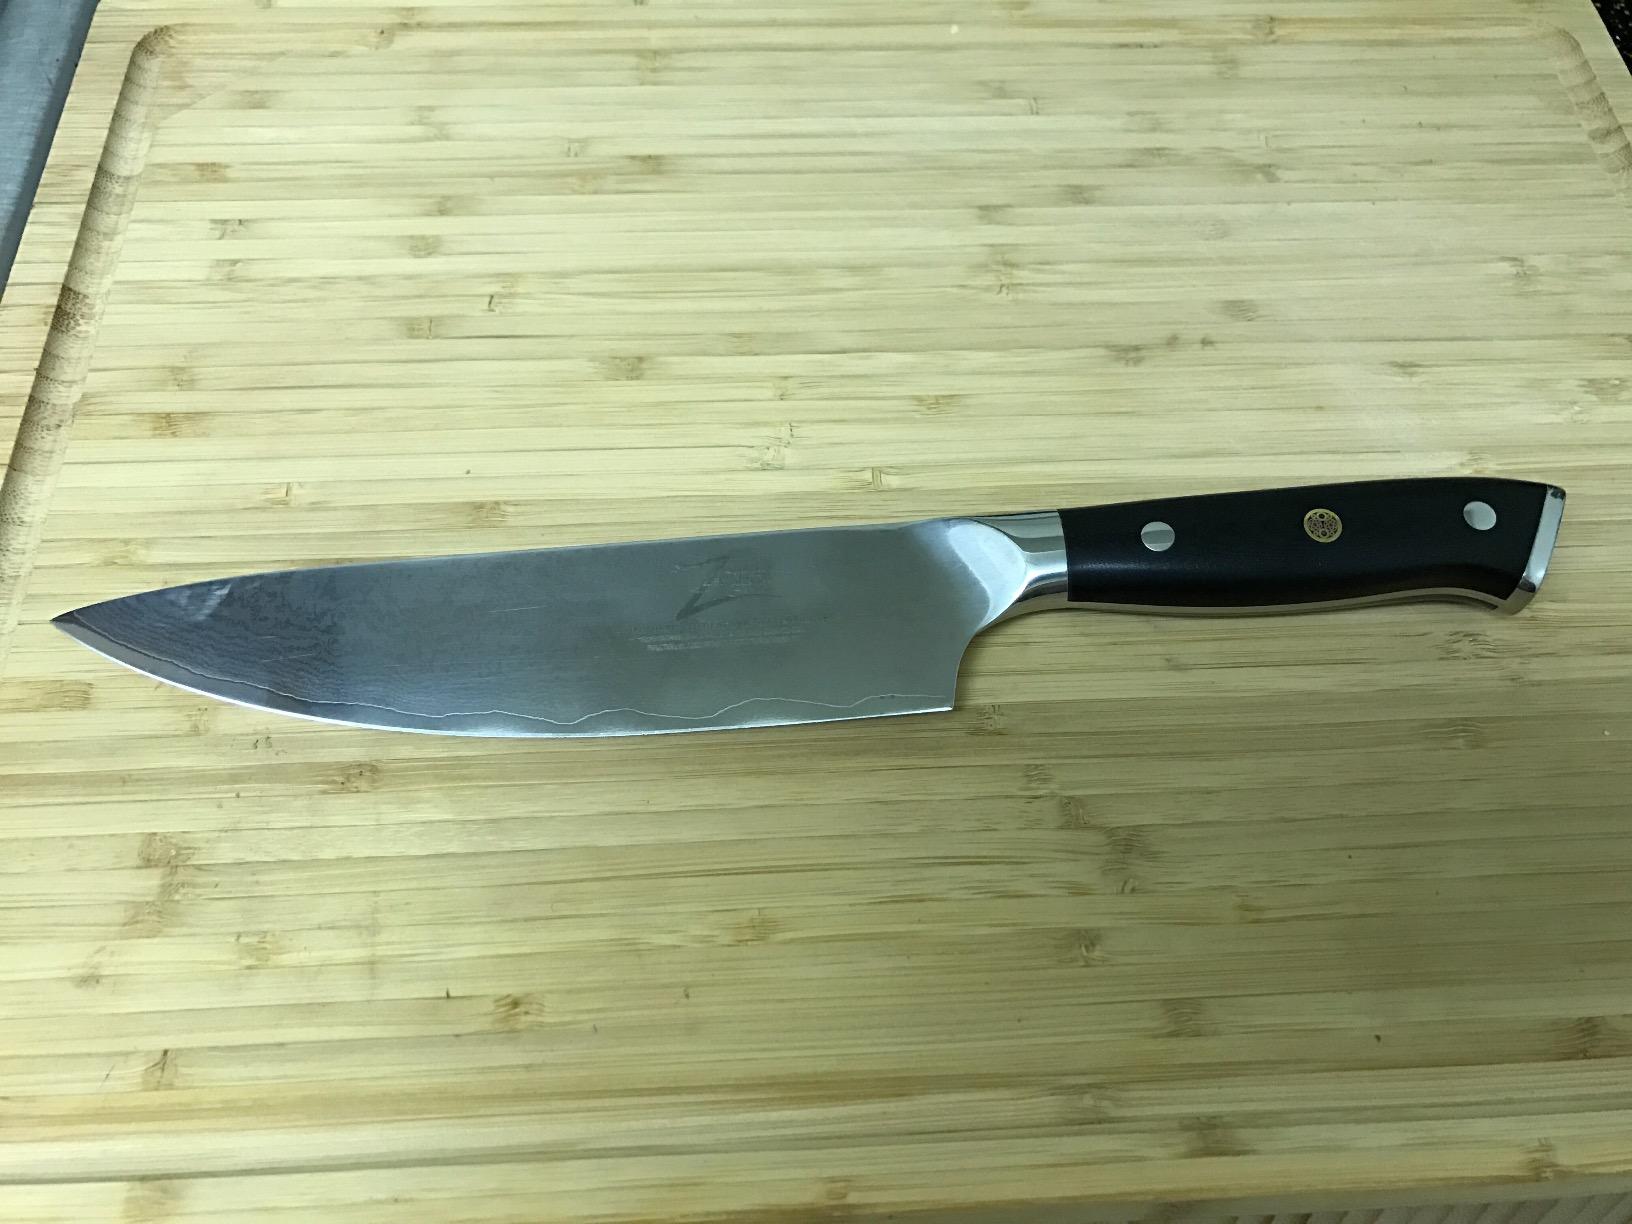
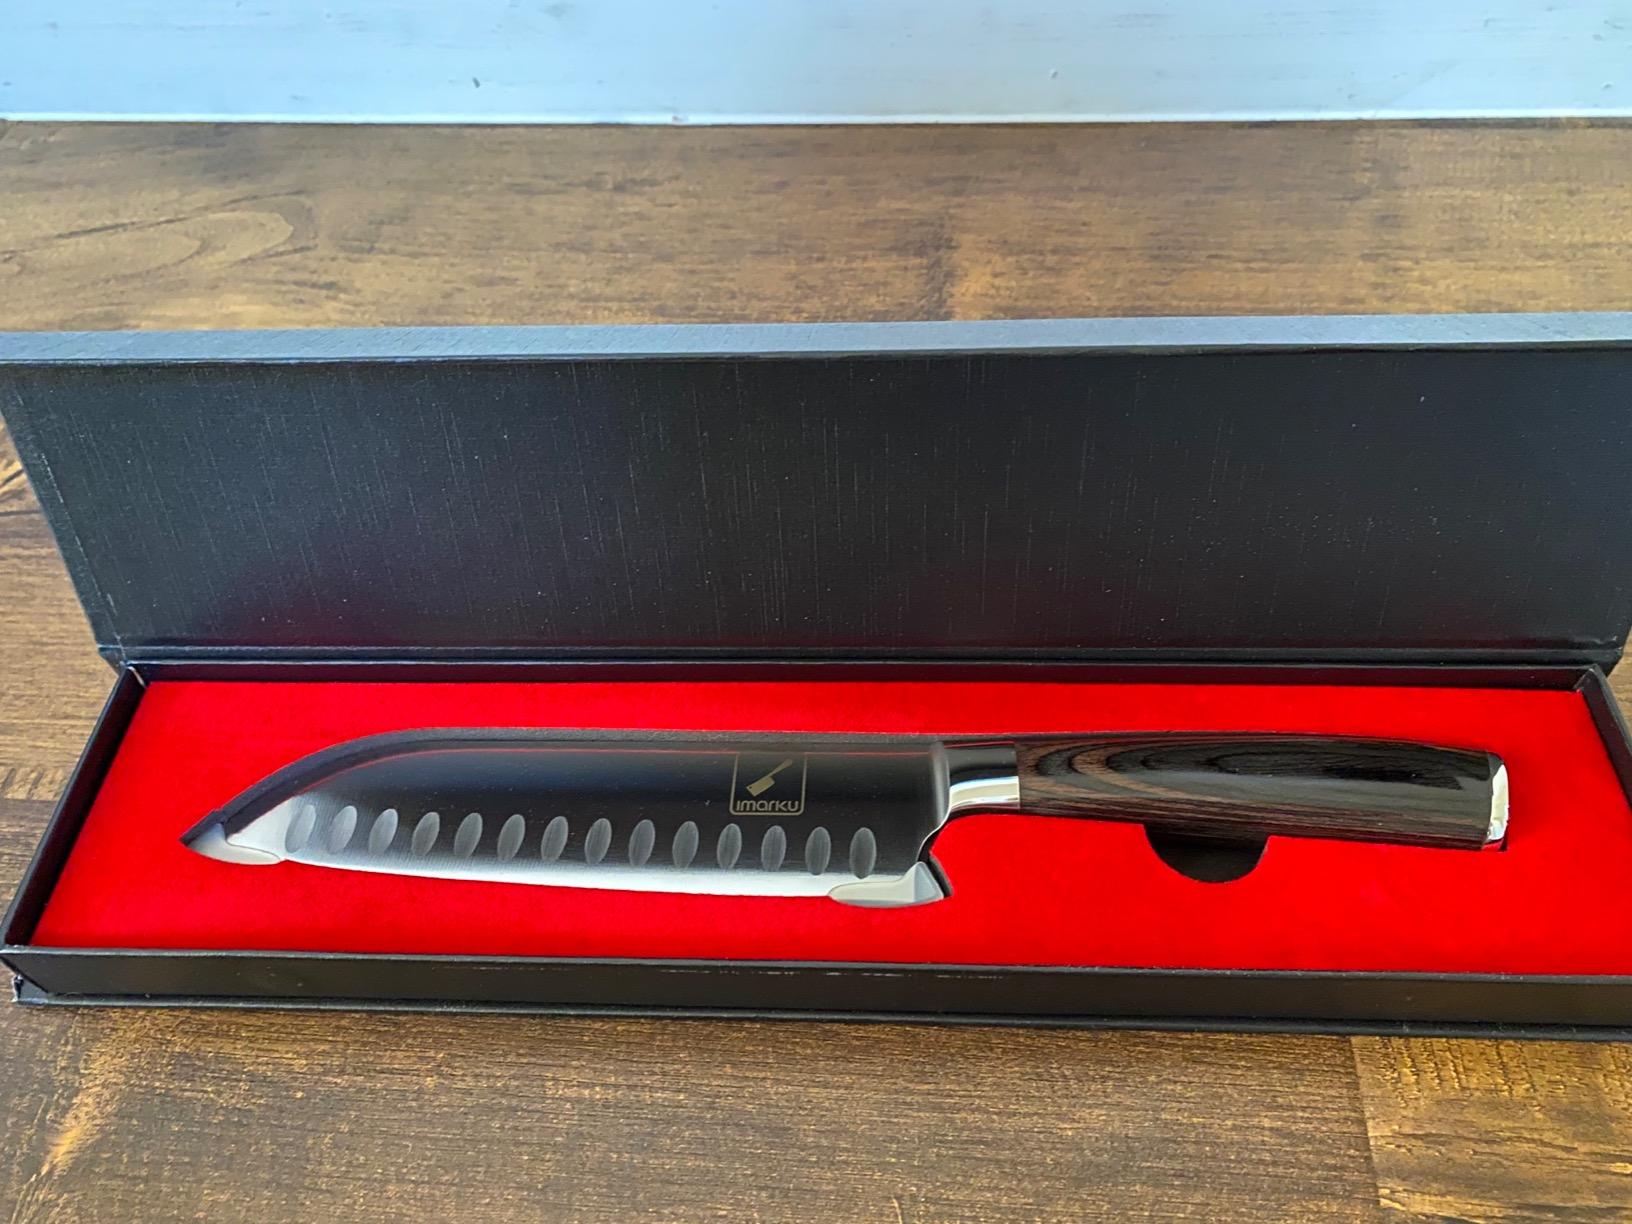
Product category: items_knife
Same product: no